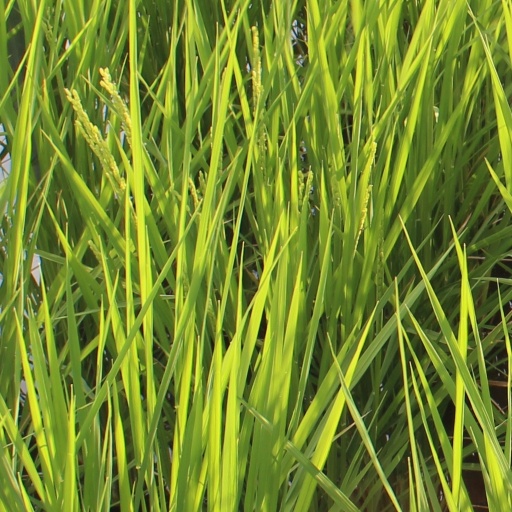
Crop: rice